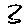
Label: 3